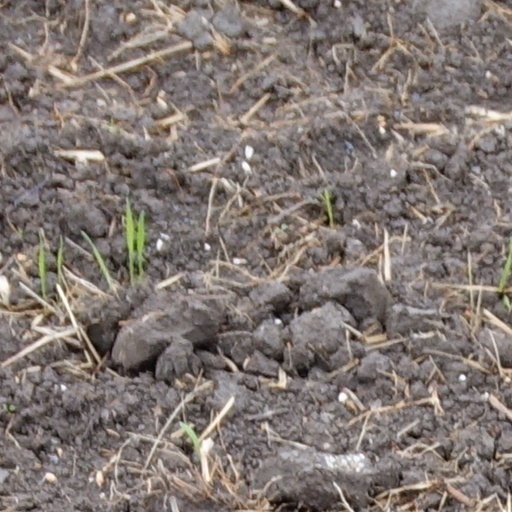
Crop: wheat